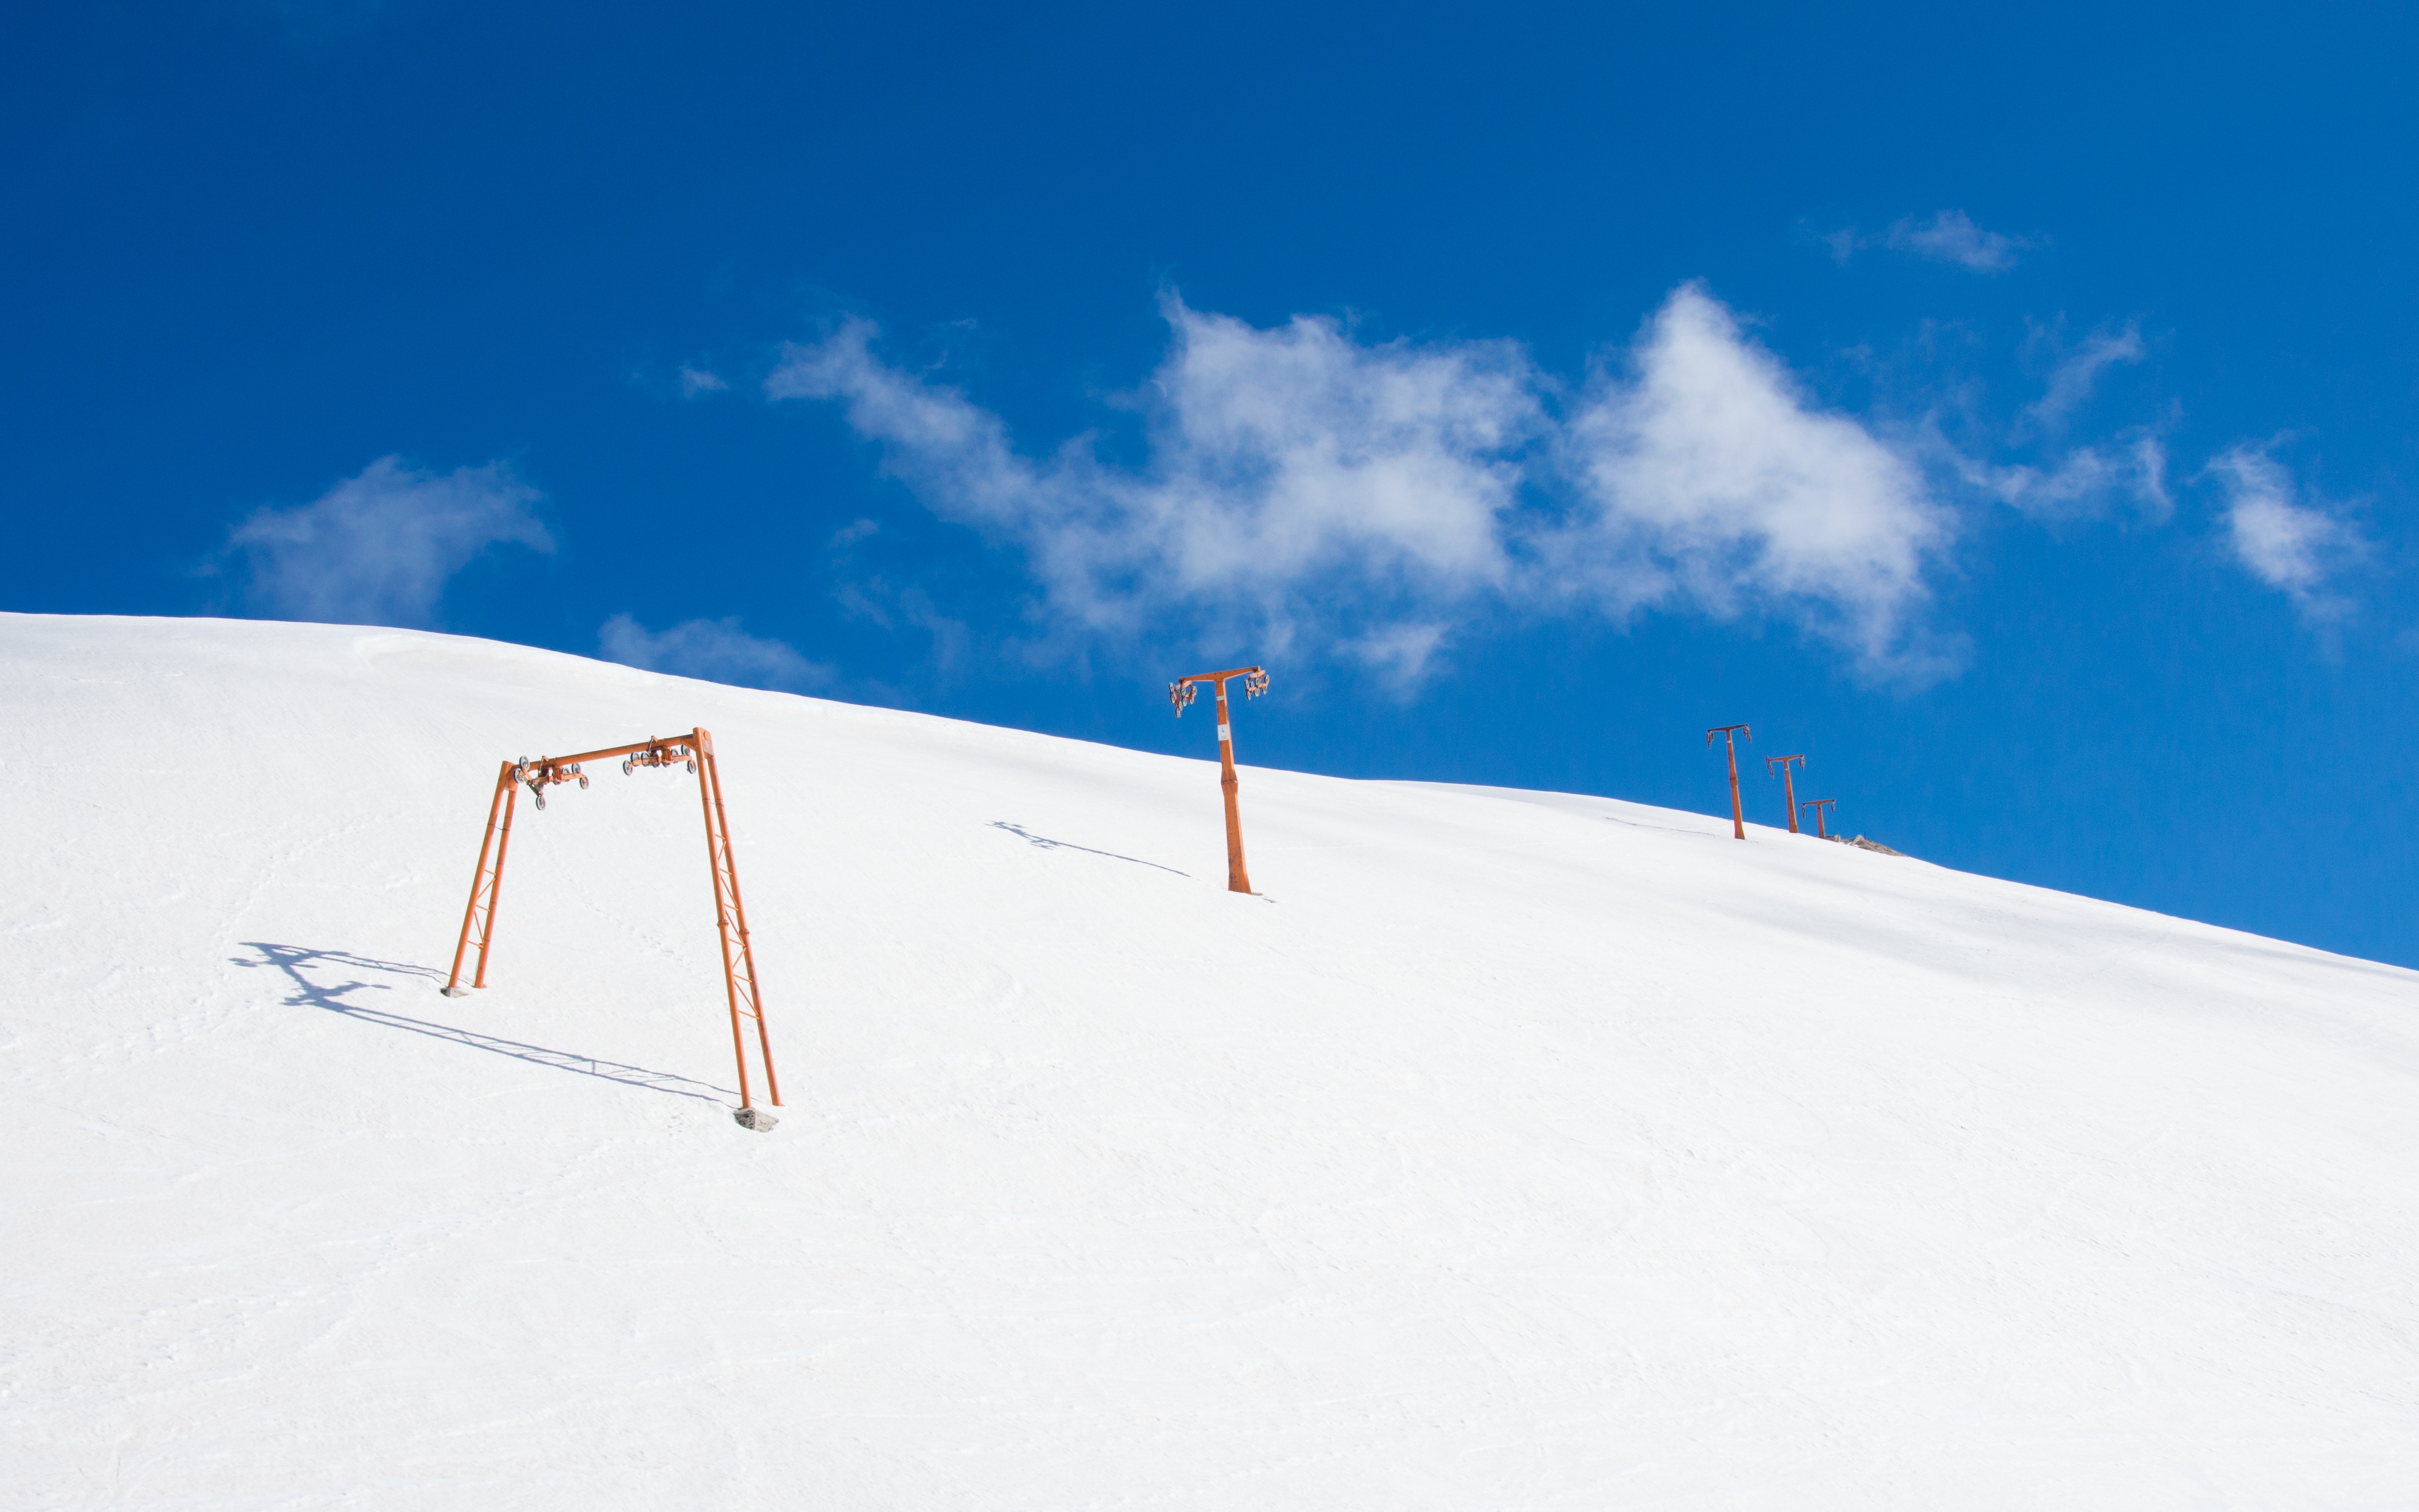
horizon, mountain, snow, winter, cloud, sky, mountain range, vacation, line, slope, arctic, snowboard, skiing, summit, winter sport, alps, ski, piste, elevation, nunatak, ski mountaineering, ski equipment, ski pole, glacial landform, geological phenomenon, freestyle skiing, ski cross, slalom skiing, slopestyle